Ko Pha-ngan

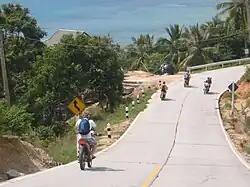
Motorbikes are a major means of travel

There used to be an option to reach Ko Pha-ngan by car ferry from Ko Samui (Raja Ferry Port, which is from Ko Pha-ngan) and from Donsak on the mainland.